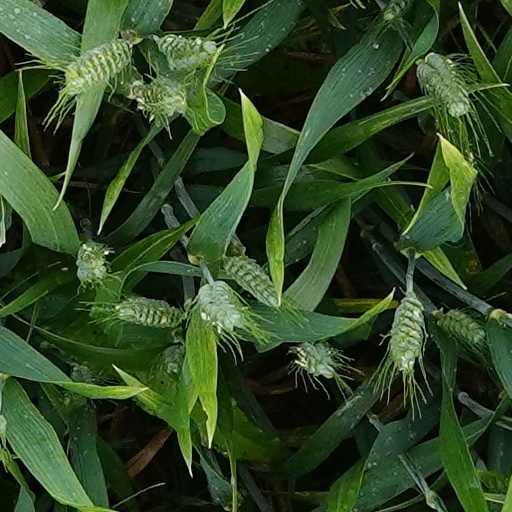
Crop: wheat